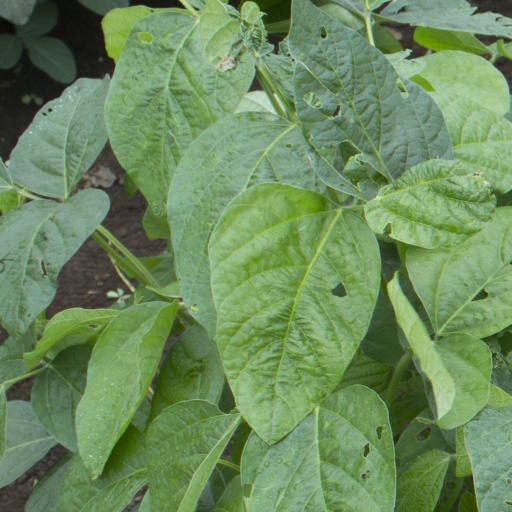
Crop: soybean